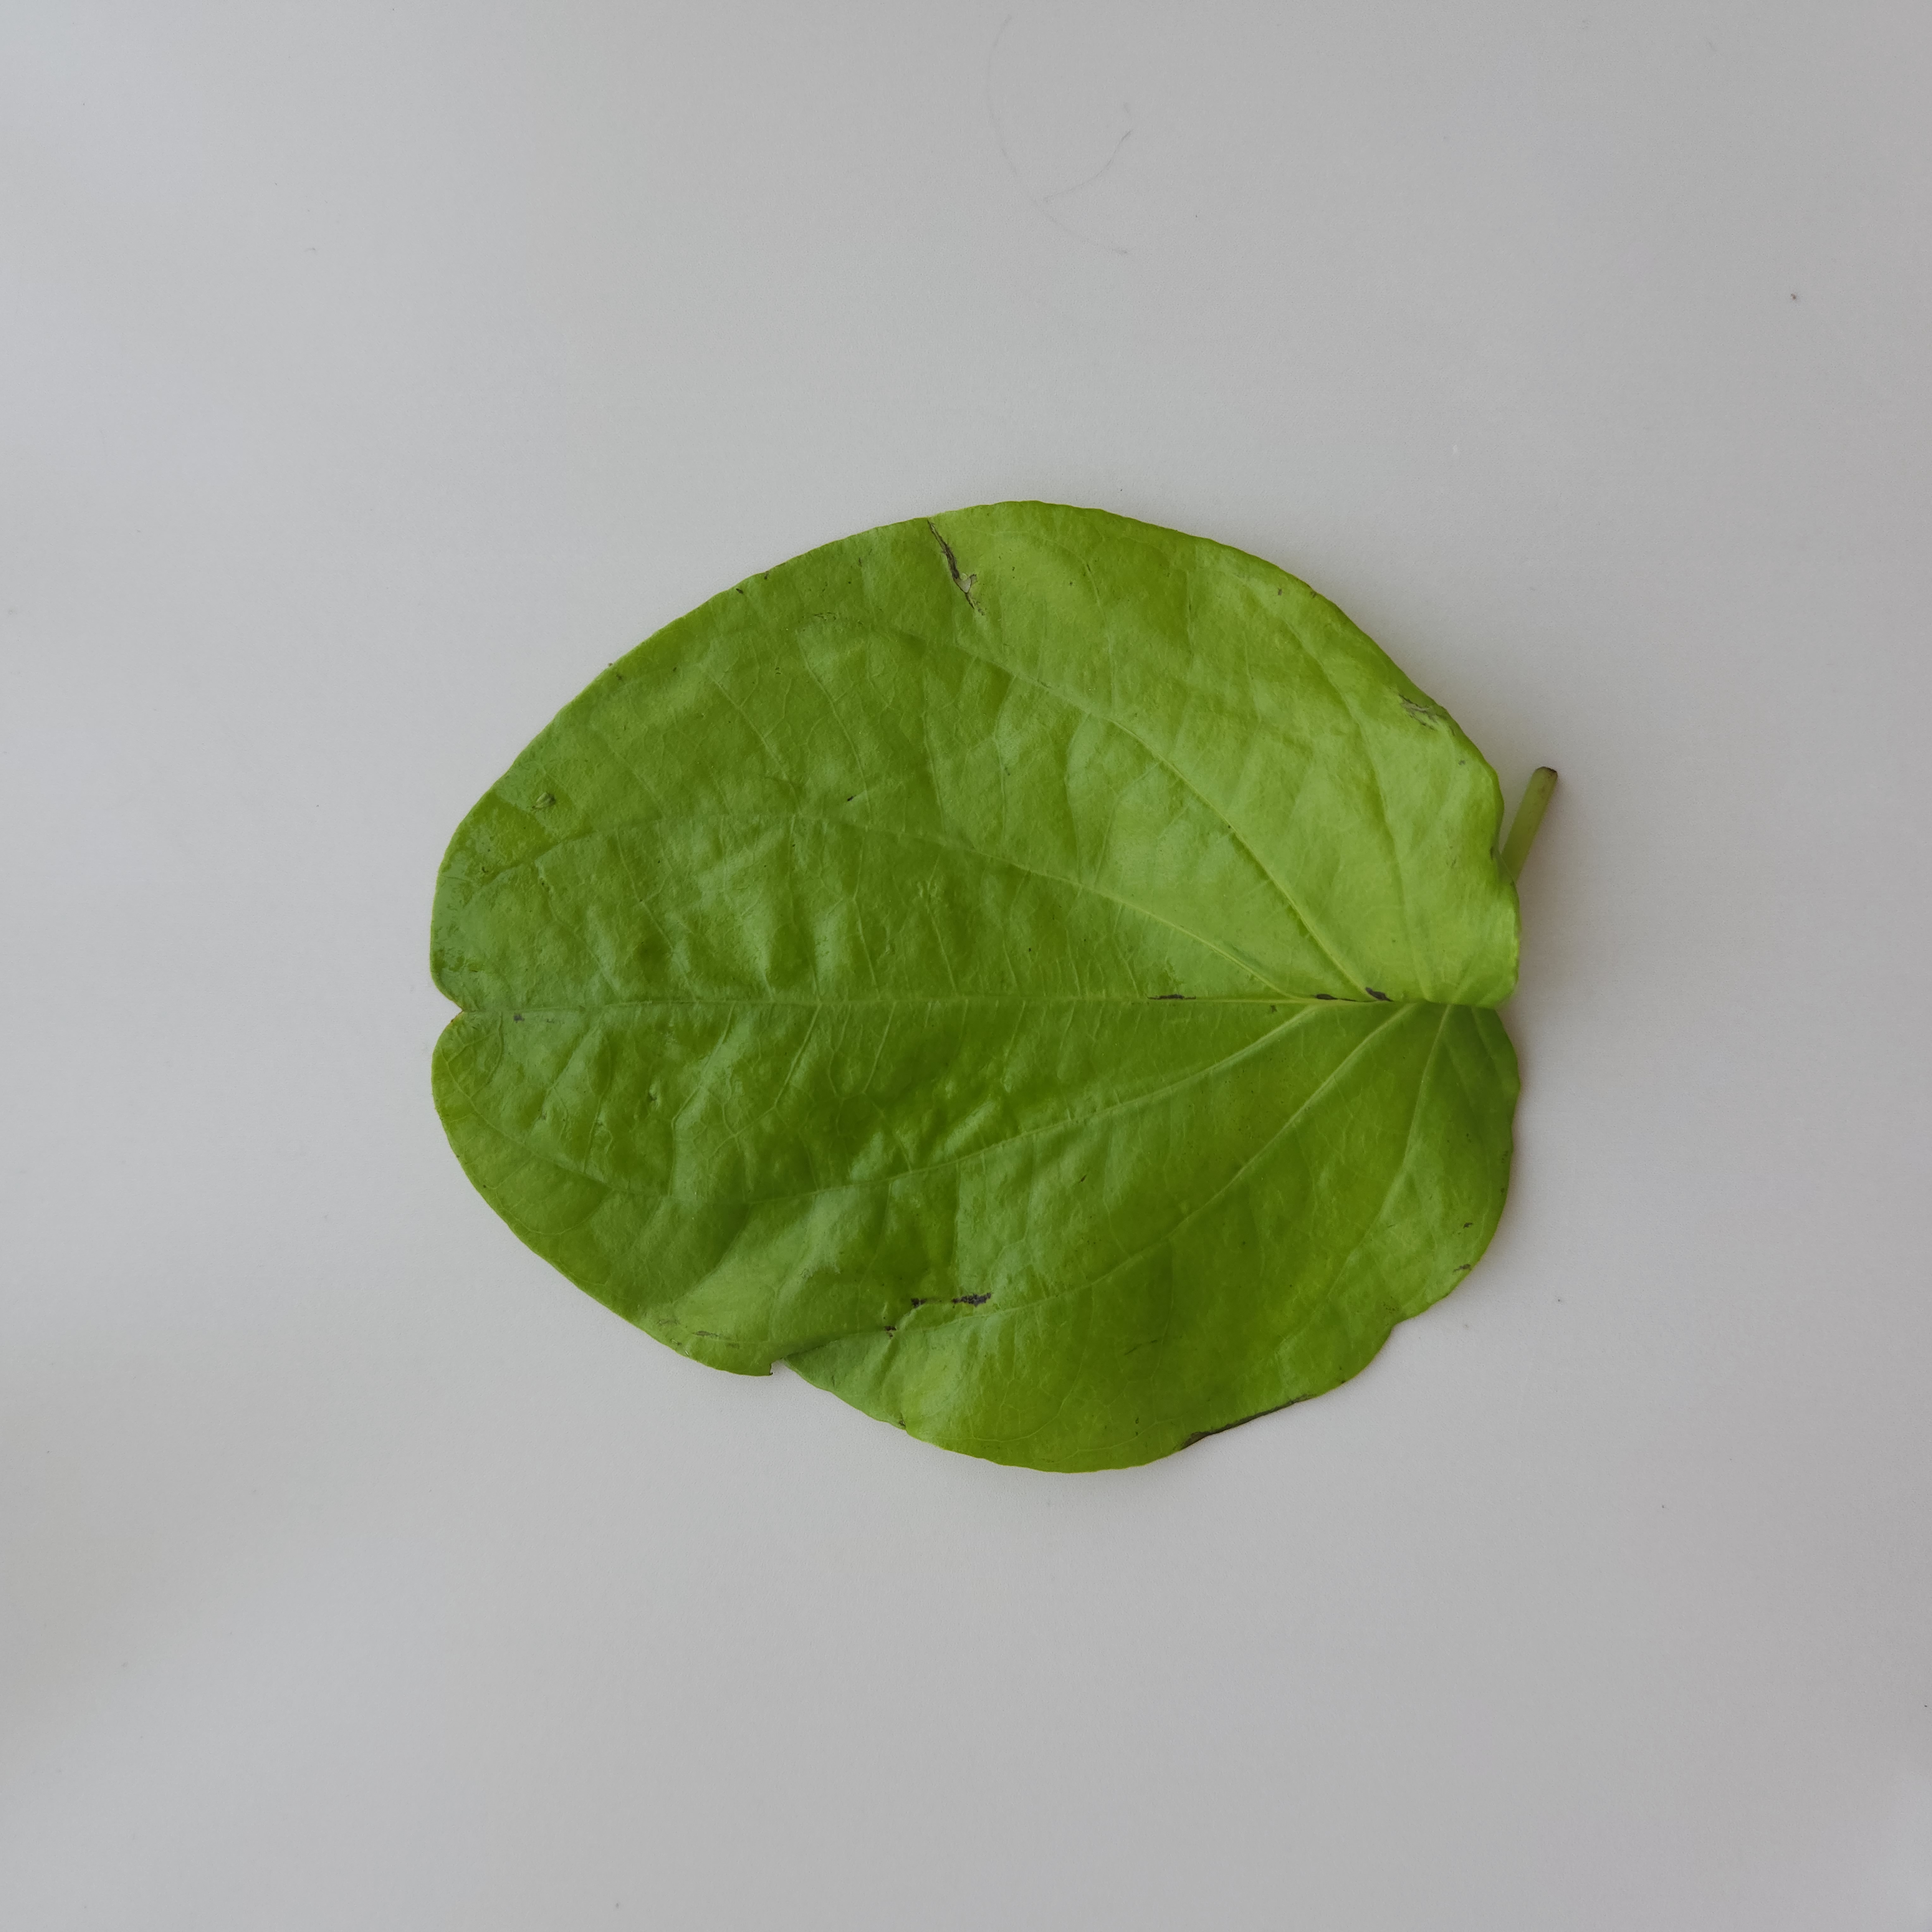
Label: Healthy